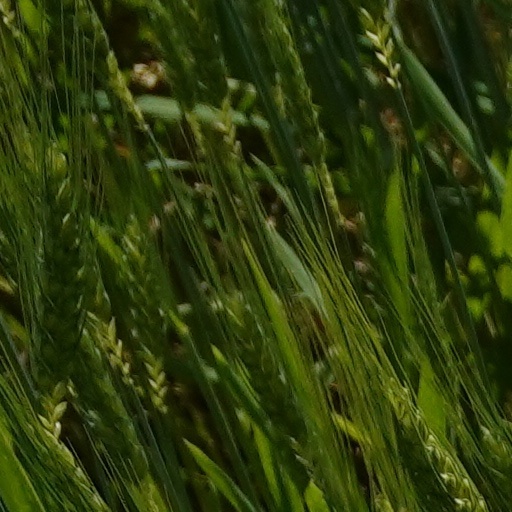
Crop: wheat